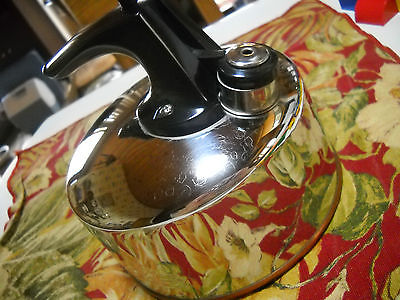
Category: kettle